Bungalow, Queensland

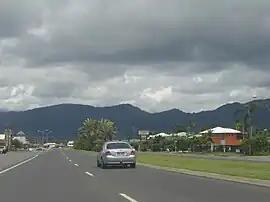
Mulgrave Road near intersection with Buchan Street looking south-west with Bungalow to the left, 2006

Bungalow is an inner suburb of Cairns in the Cairns Region, Queensland, Australia. In the , Bungalow had a population of 2,358 people.